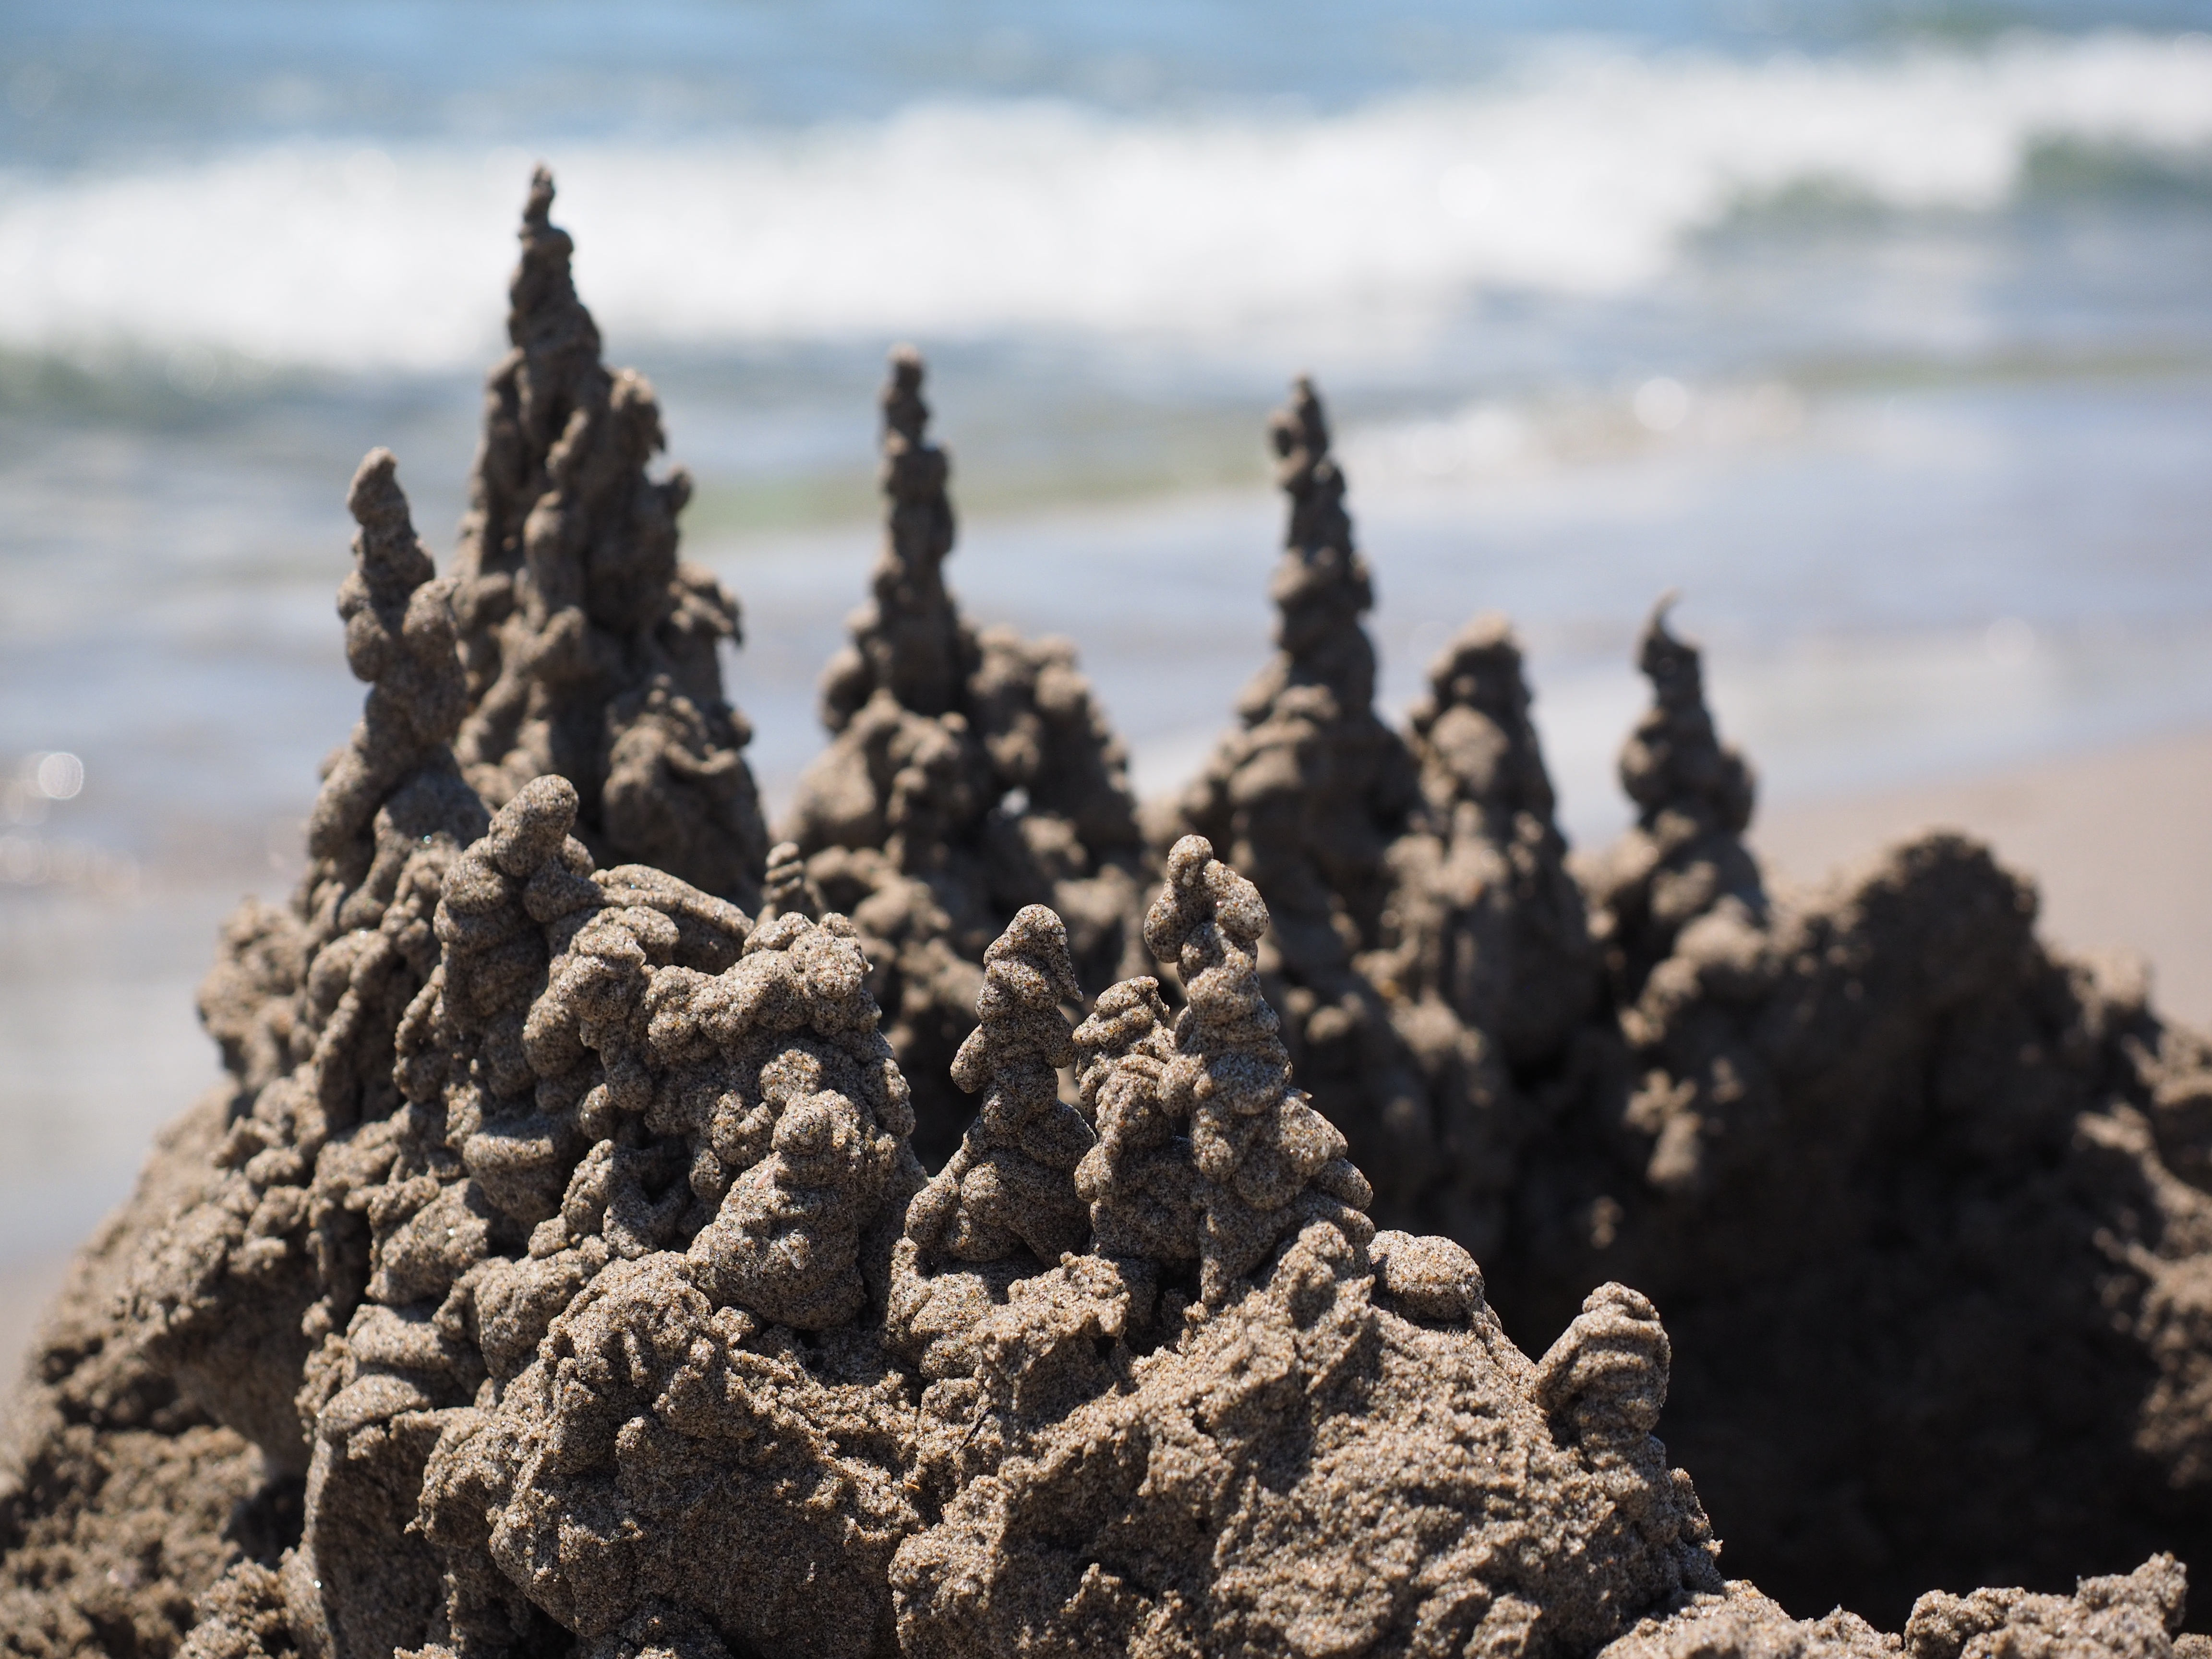
beach, landscape, sea, coast, tree, nature, sand, rock, wilderness, mountain, formation, relax, holiday, soil, castle, terrain, material, artwork, geology, towers, build, turret, sandburg, recovery, landform, klecker castle, sand artwork, sandalwood, droplets burg, drip castle, natural environment